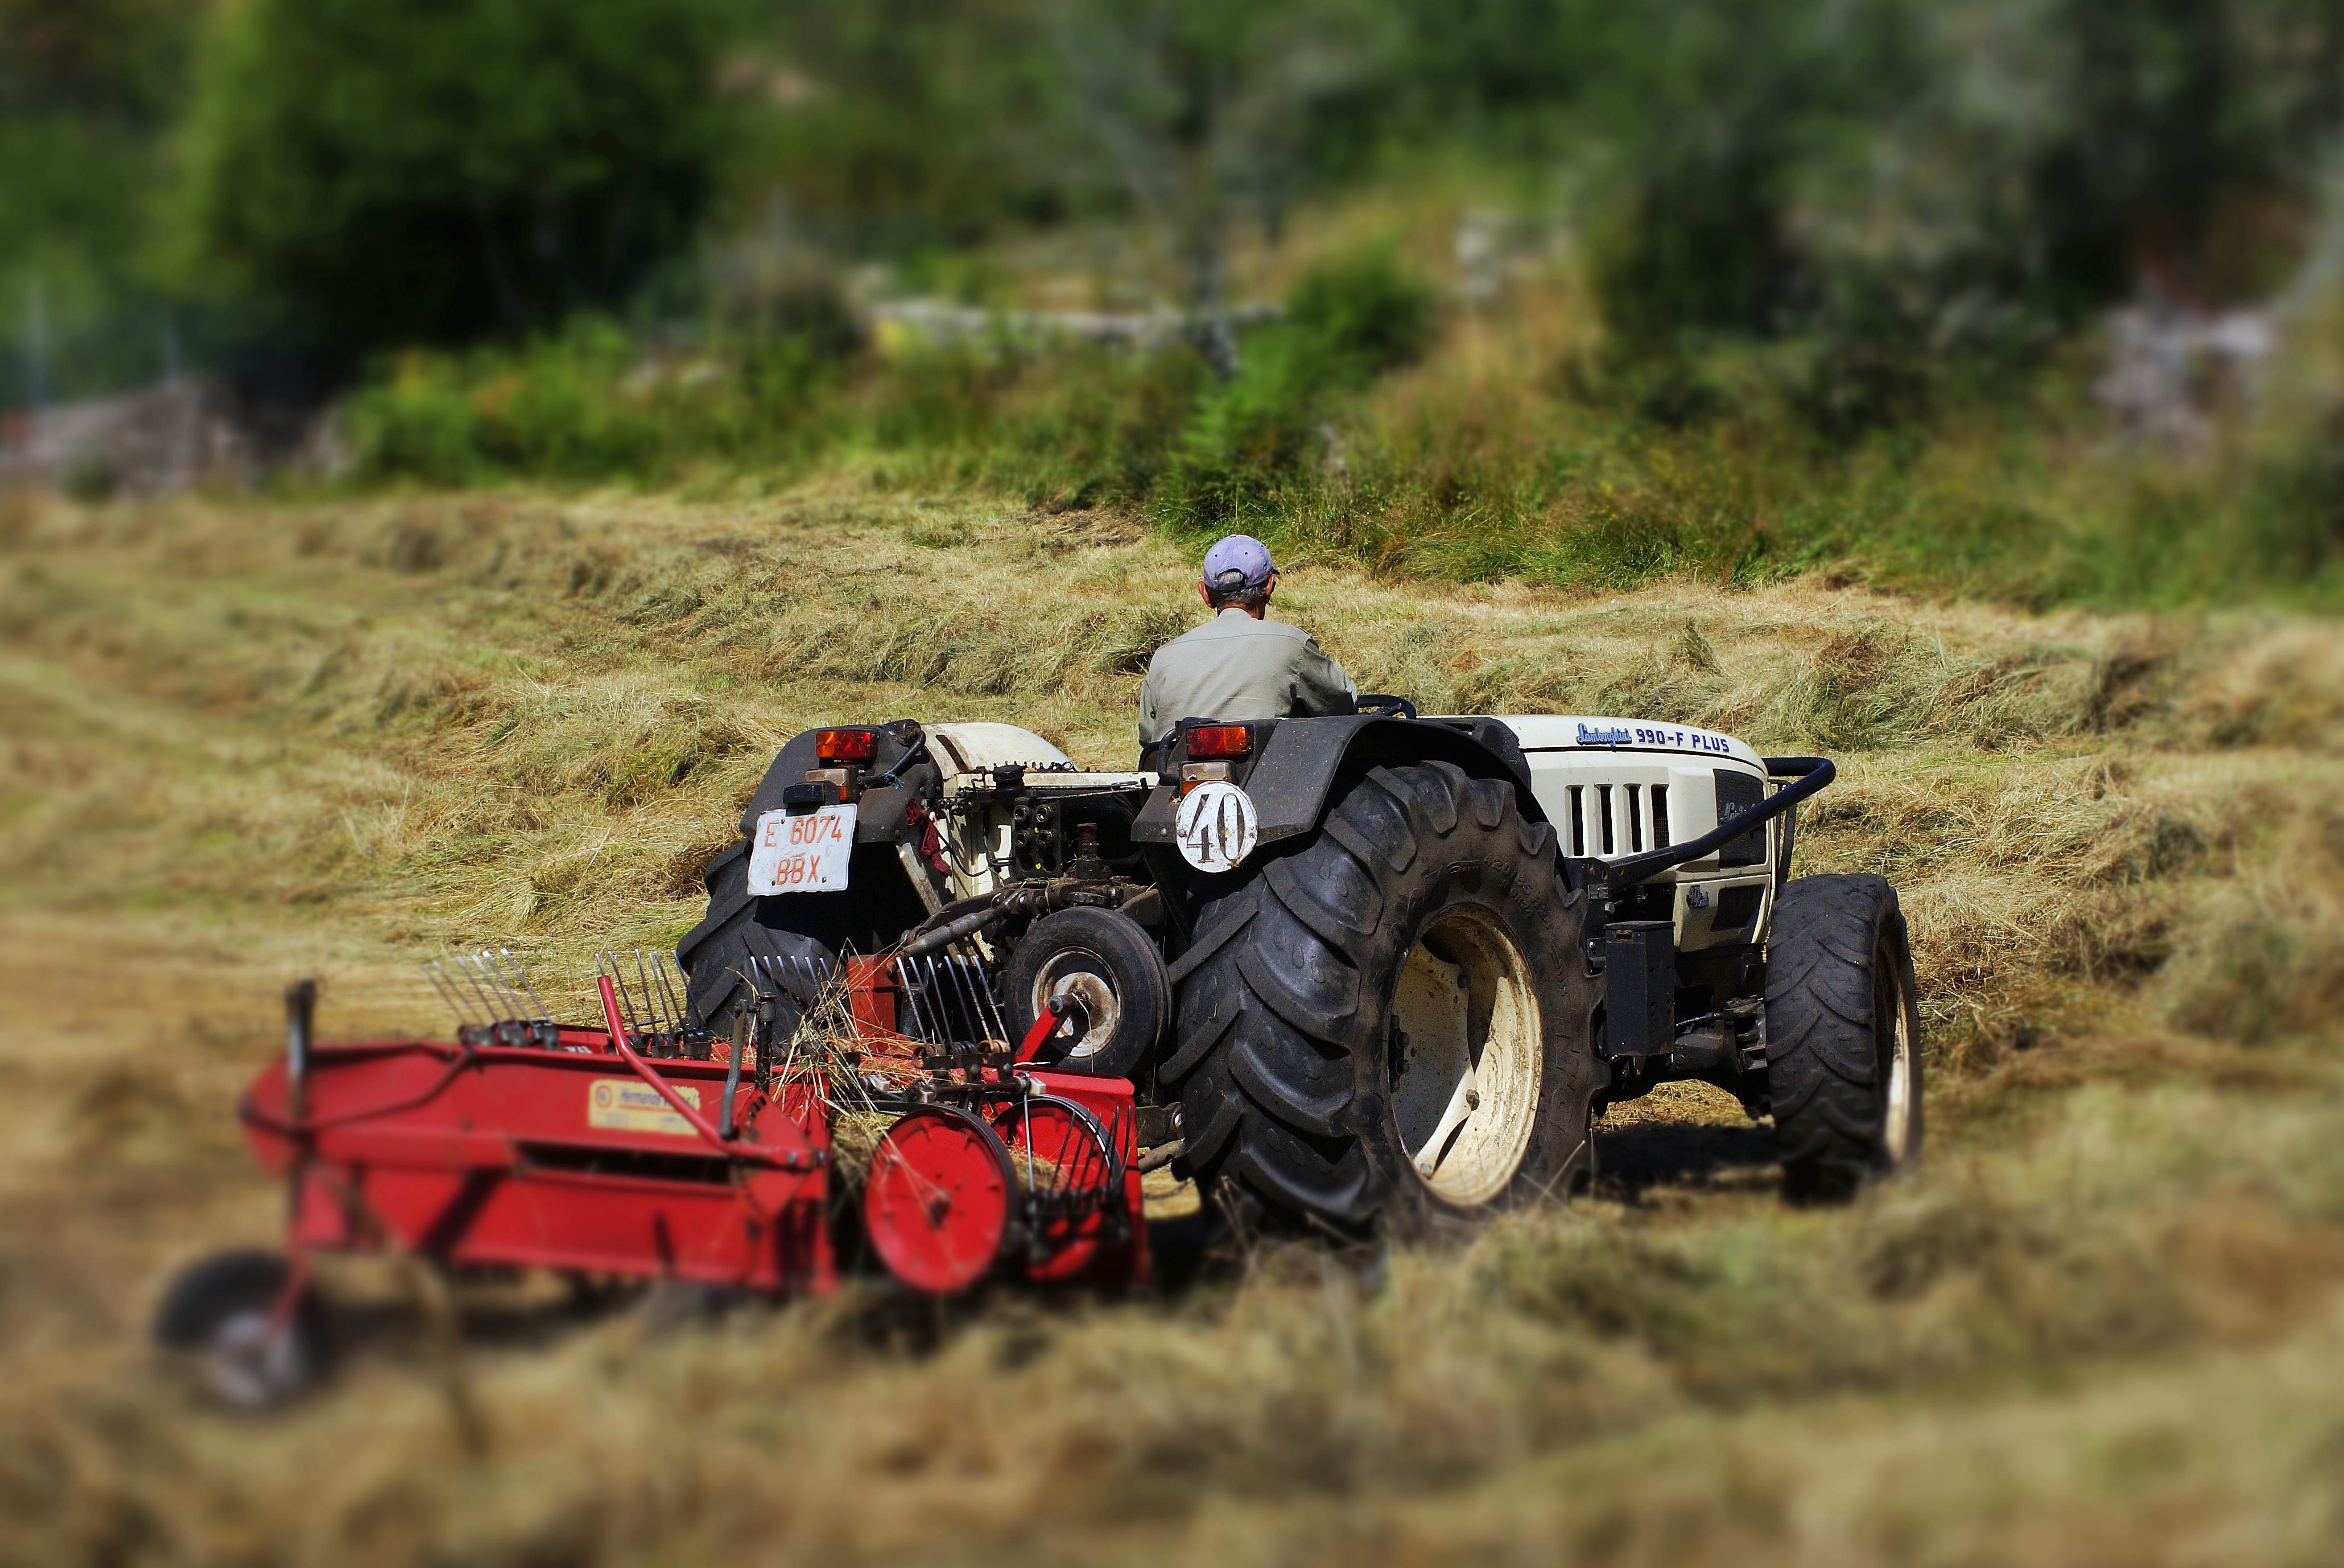
landscape, adventure, vehicle, race, spain, sports, racing, galicia, pontevedra, paisajes, motorsport, espana, ggl1, gaby1, galiciarural, sonyslta77v, tamron55200, all terrain vehicle, auto racing, off roading